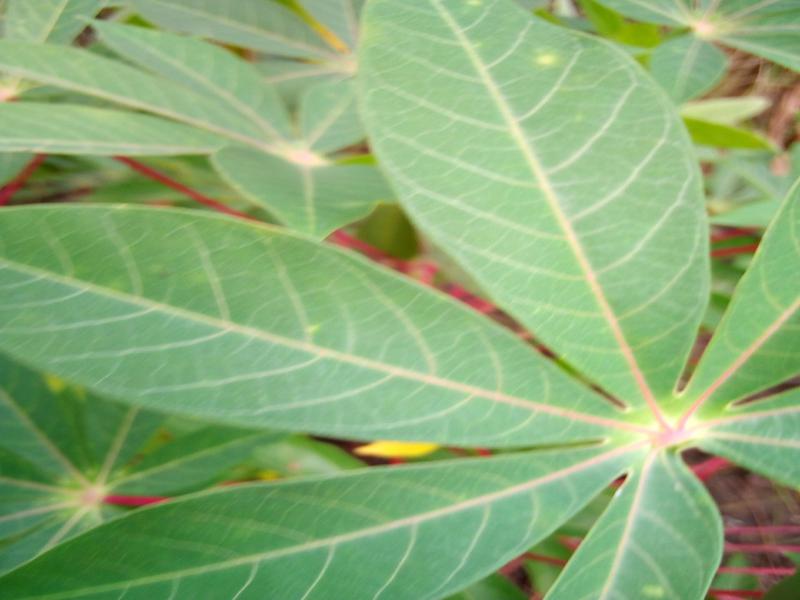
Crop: cassava
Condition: healthy